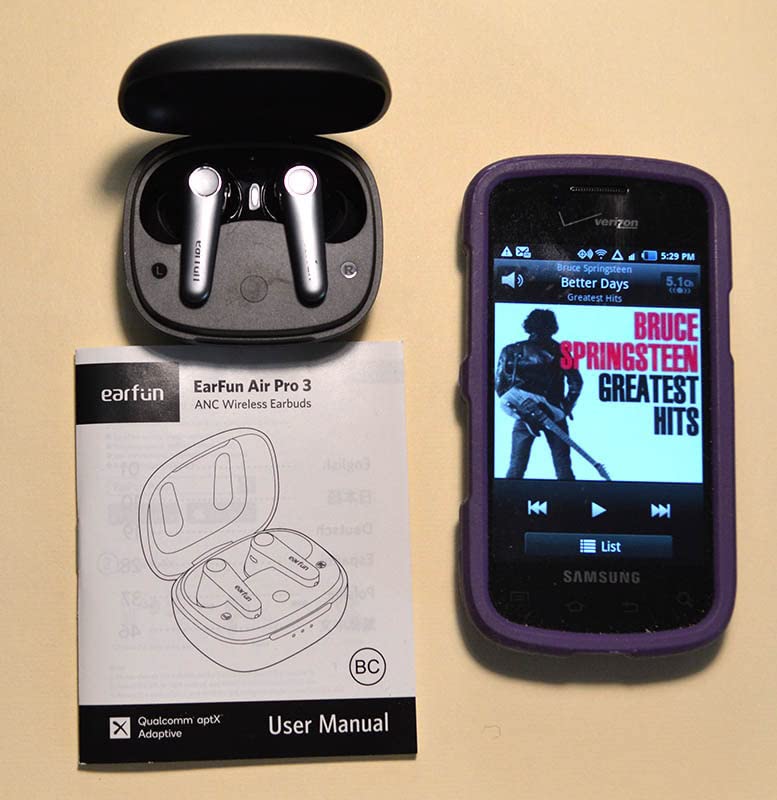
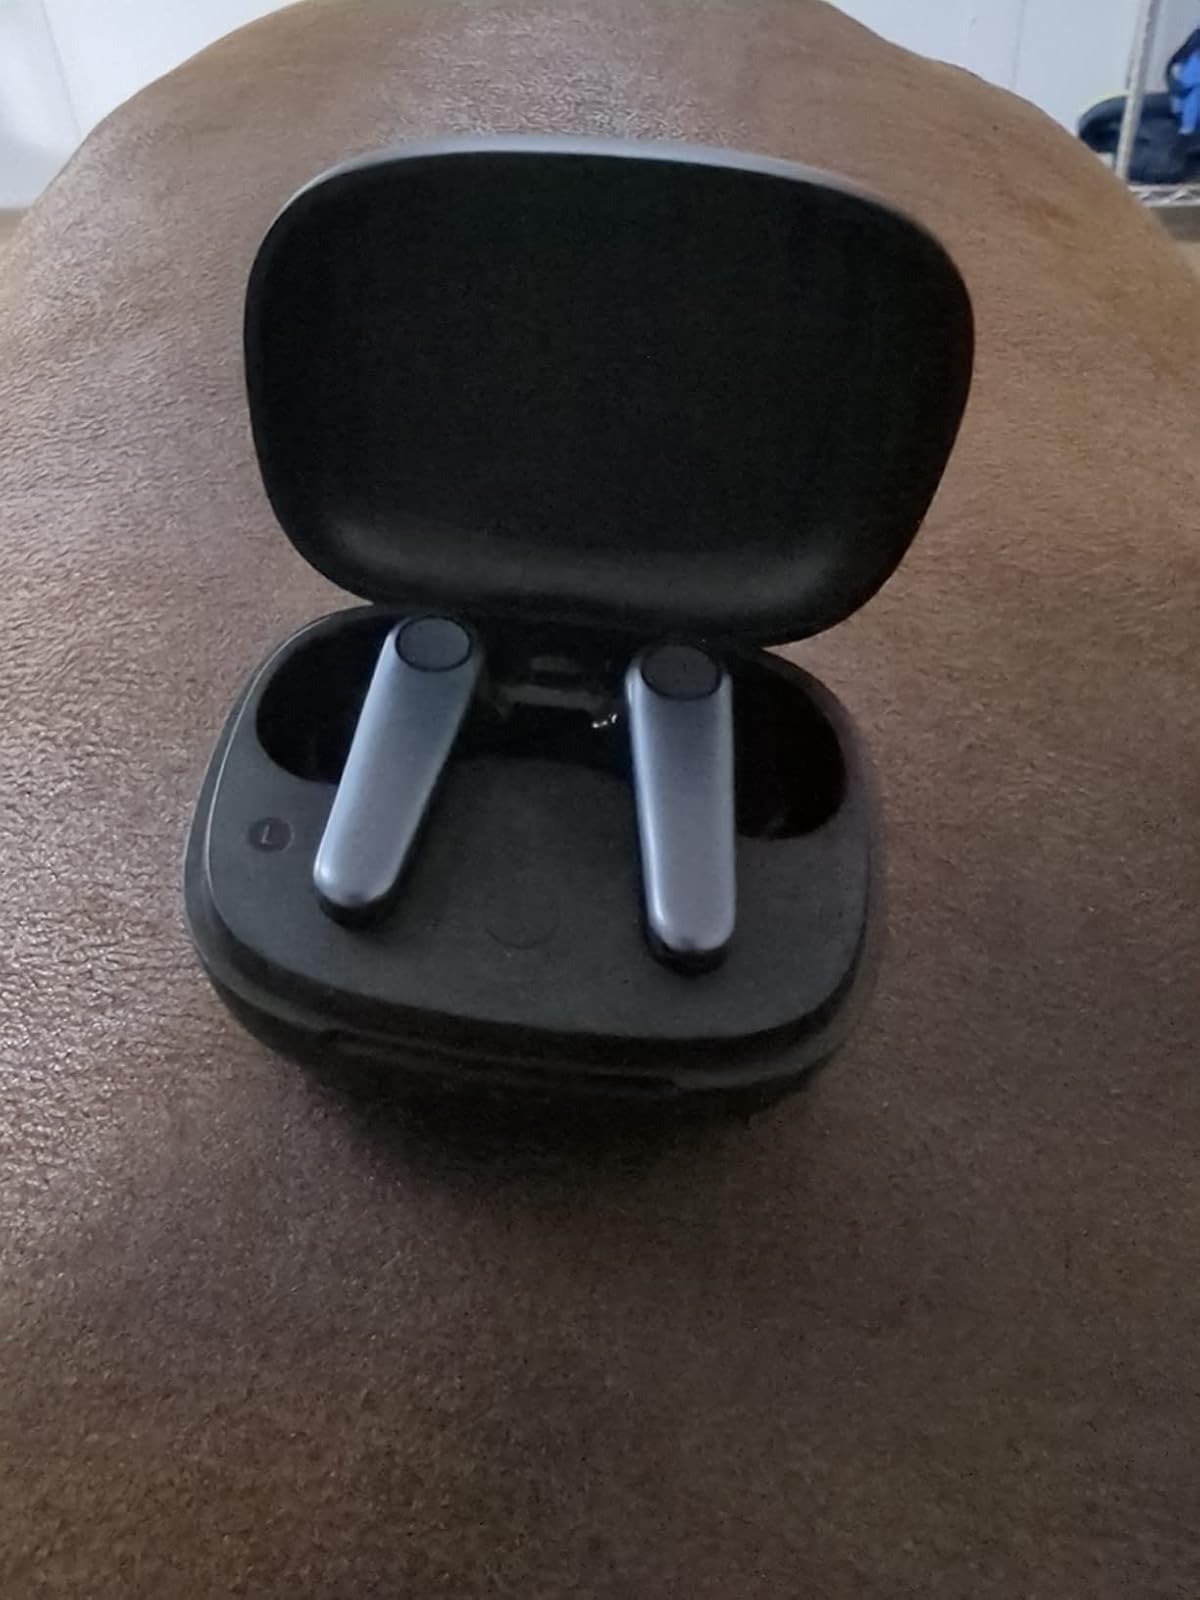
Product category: earbuds
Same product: yes